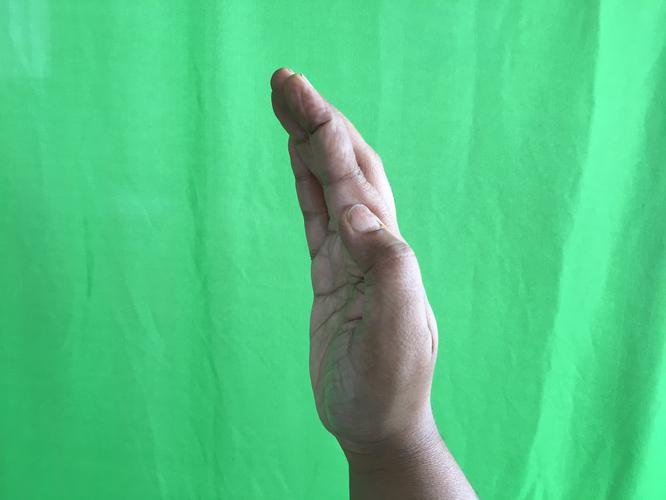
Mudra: Sarpasirsha
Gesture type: single_hand